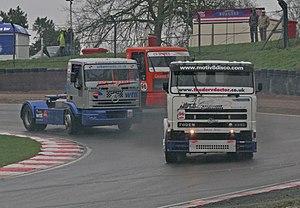
La course de camions est une discipline de sport automobile se déroulant sur circuit fermé asphalté. Les camions utilisés sont des tracteurs routiers et doivent avoir des similitudes avec les camions de séries en ce qui concerne la cabine, le châssis ou bien encore la boîte de vitesses, et sont bridés pour des raisons de sécurité. Cette discipline est surtout populaire en Europe, mais elle est déployée sur tous les continents du globe. Le principal championnat est le championnat d'Europe de courses de camions.